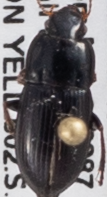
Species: Harpalus opacipennis
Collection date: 2018-07-12
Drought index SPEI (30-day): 0.662
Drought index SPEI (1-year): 2.09
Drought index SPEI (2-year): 0.992